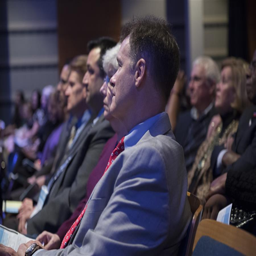
audience enjoying the performances at the event .